United States Army Coast Artillery Corps

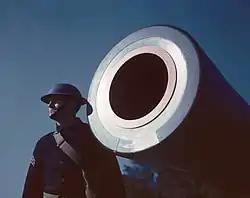
16-inch coast artillery howitzer, Fort Story, Virginia, United States 1942

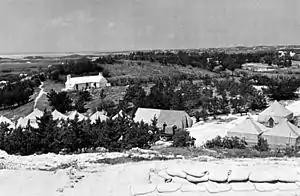
"B" Battery, 57th Coast Artillery Regiment, at Ackermann's Hill (or Turtle Hill), in the British Army's Warwick Camp, in Bermuda during the Second World War

No US railway guns existed when the US entered World War I in early 1917. Due to low production and shipping priorities, the Army's railway gun contribution on the Western Front consisted of four CA regiments operating French-made weapons. These were organized as the 30th Separate Artillery Brigade (Railway), also designated as the Railway Artillery Reserve (RAR), which usually operated mingled with French units in an Allied RAR. The 40th Artillery Brigade of three regiments was also a railway artillery brigade of the RAR; however, it did not complete training before the Armistice.